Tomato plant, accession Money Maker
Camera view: horizontal (90 deg, fisheye); turntable rotation: 240 degrees
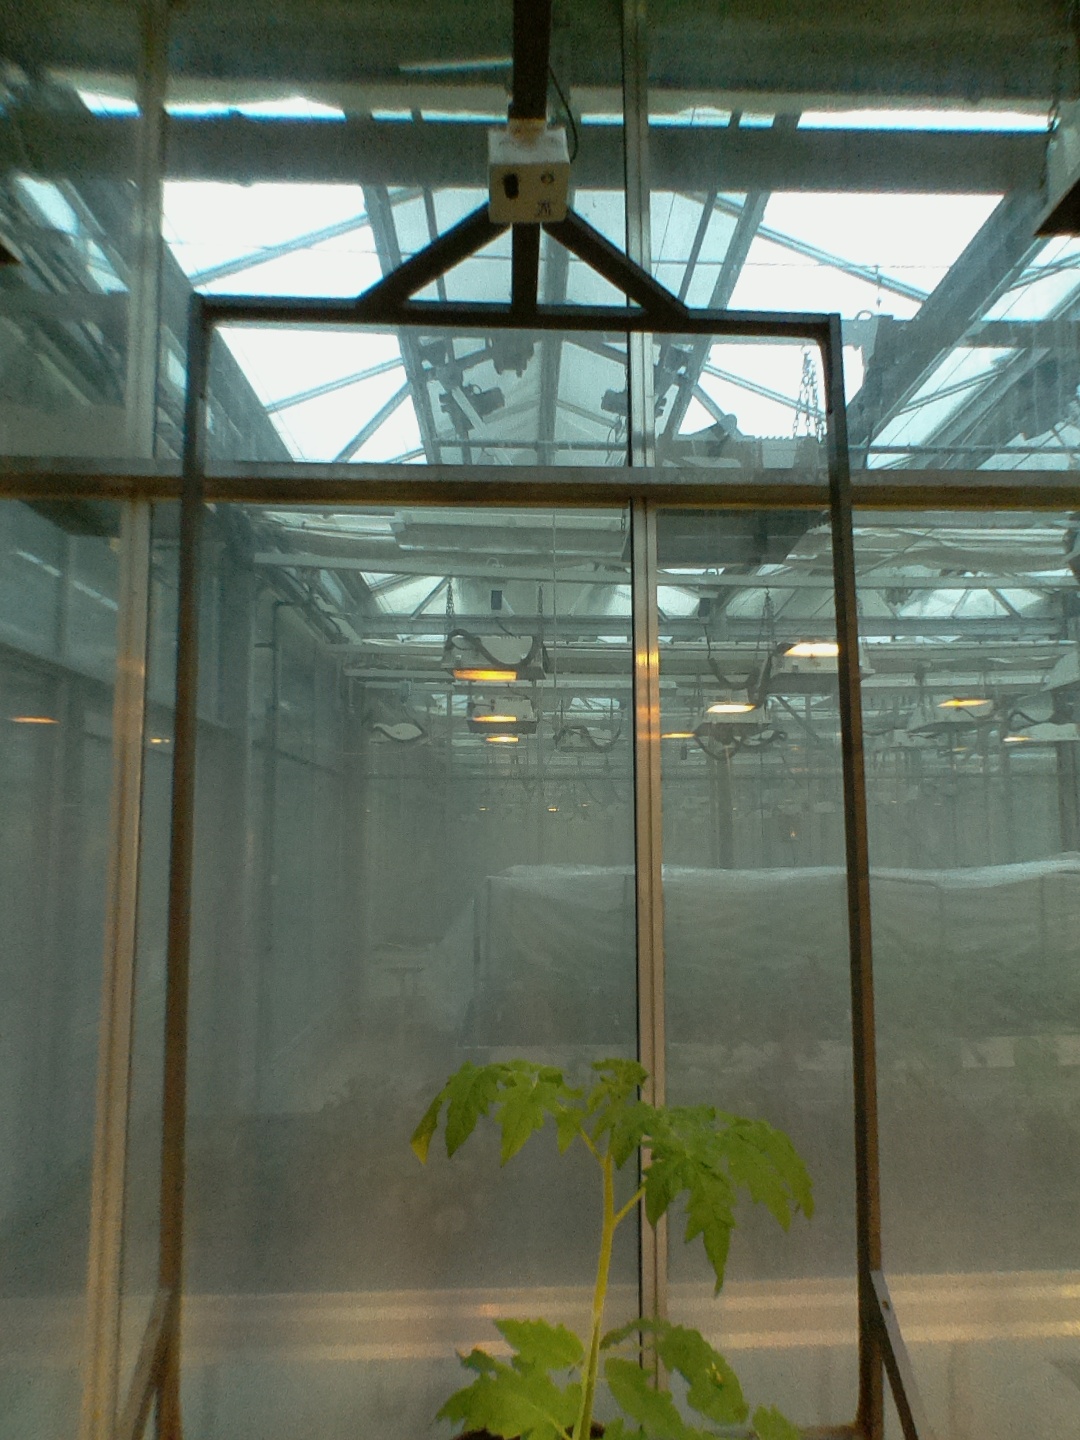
BBCH growth stage 13: 6 of true leaves visible